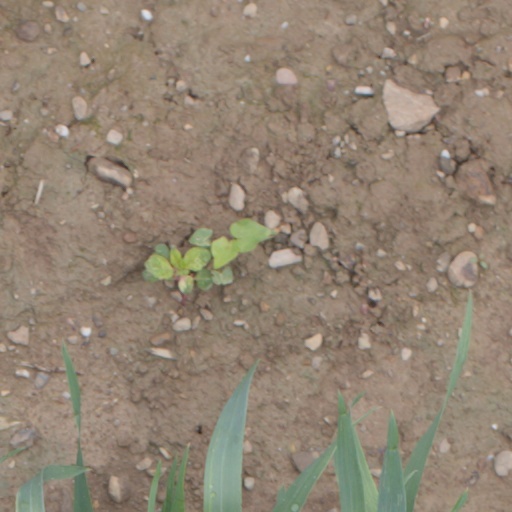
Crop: wheat